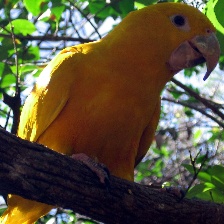
Species: GOLDEN PARAKEET
Scientific name: GUARUBA GUAROUBA